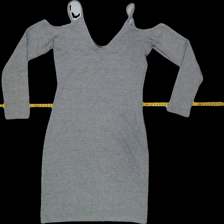
View: back
Type: Dress
Category: Ladies
Brand: H&M
Colors: Grey
Material: 100%polyester
Size: 34
Trend: No trend
Stains: No
Price range: 50-100
Recommended usage: Reuse